Woman to Woman (Keyshia Cole album)

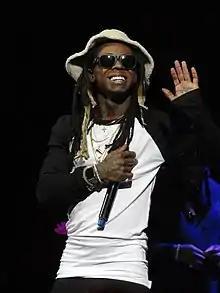
Lil Wayne appears on the lead single "Enough of No Love" with a guest rap verse.

The lead single from "Woman to Woman", "Enough of No Love", which features Lil Wayne, was released for streaming and digital download on July 3, 2012, the day after its radio premiere. It received positive commentary from music critics; reviewers complimented Cole's vocals and the song's catchy chorus. Debuting at number 94 on the US "Billboard" Hot 100, it went on to peak at number 84, as well as peaking at number seven on the Hot R&B/Hip-Hop Songs; it remained on the latter for 20 weeks. An accompanying music video, directed by Benny Boom, was released on August 1, 2012. It depicts Cole in a state of emotional distress as she sings the song while sitting in a padded cell and Lil Wayne rapping his verse sat atop a piano.